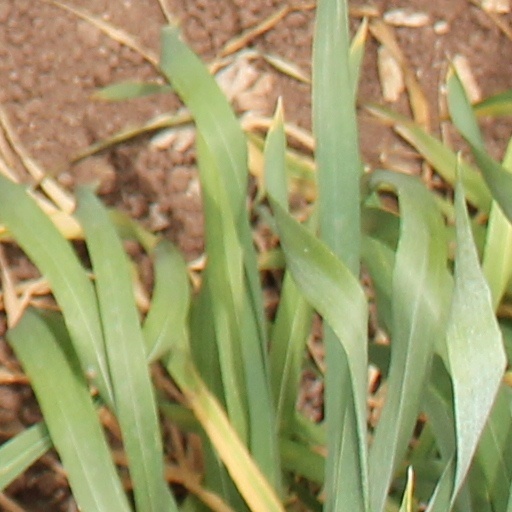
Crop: wheat